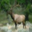
Label: deer